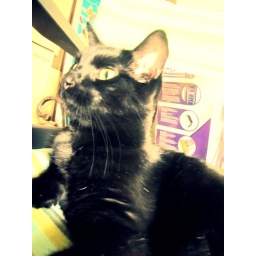
My cat Rascal lounging in a beach chair.